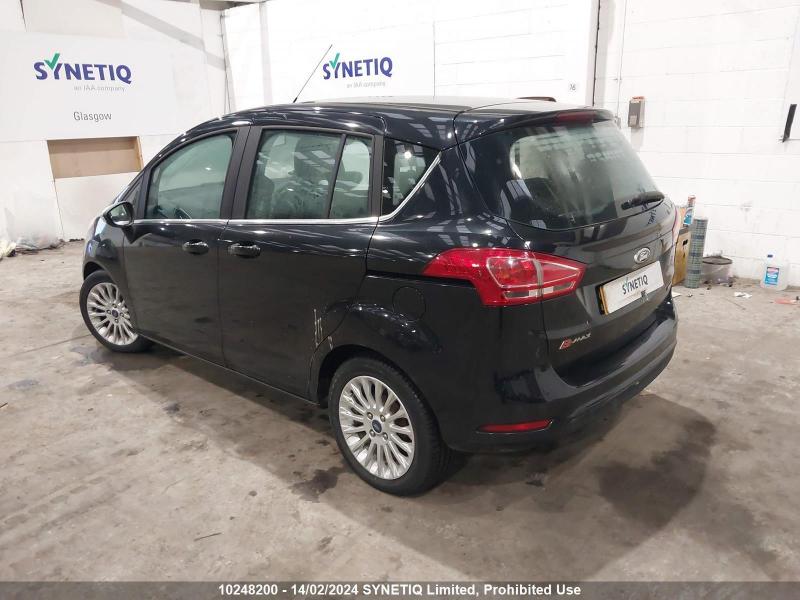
Aucun dommage détecté.
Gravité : aucun